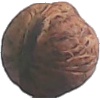
Label: Walnut 1